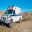
Label: ambulance